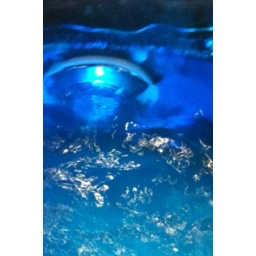
water in the pedi bowl